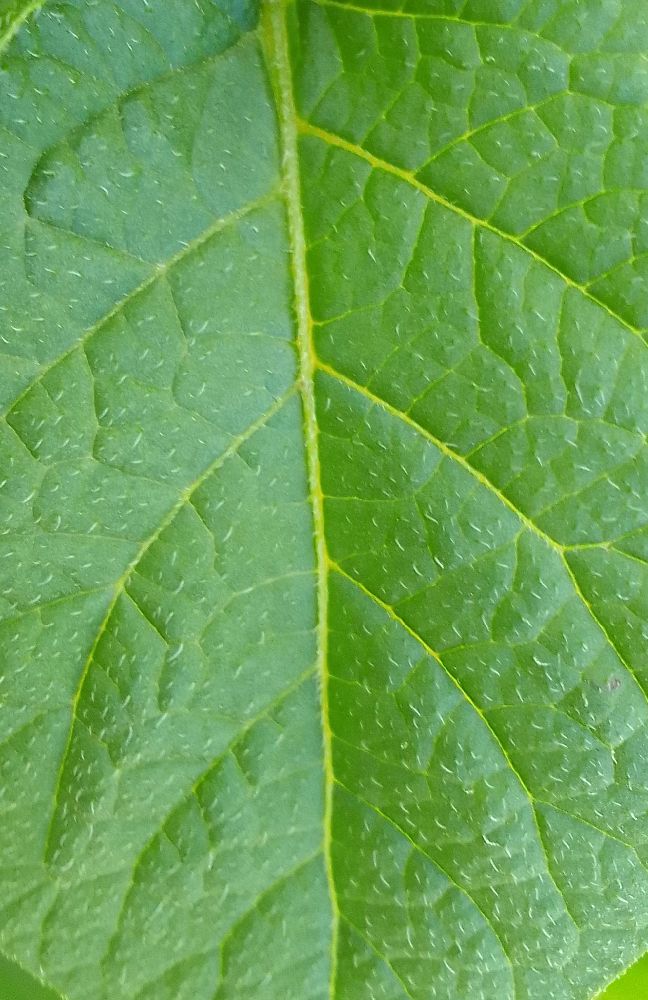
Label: Healthy